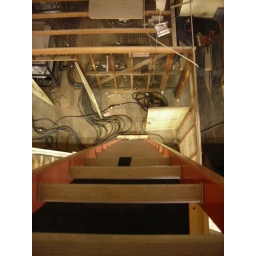
The 'floor' in the photo is actually the roof of a three story office building that was erected in the center of the hangar.